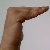
The image shows a hand gesture representing a space in Indian Sign Language.